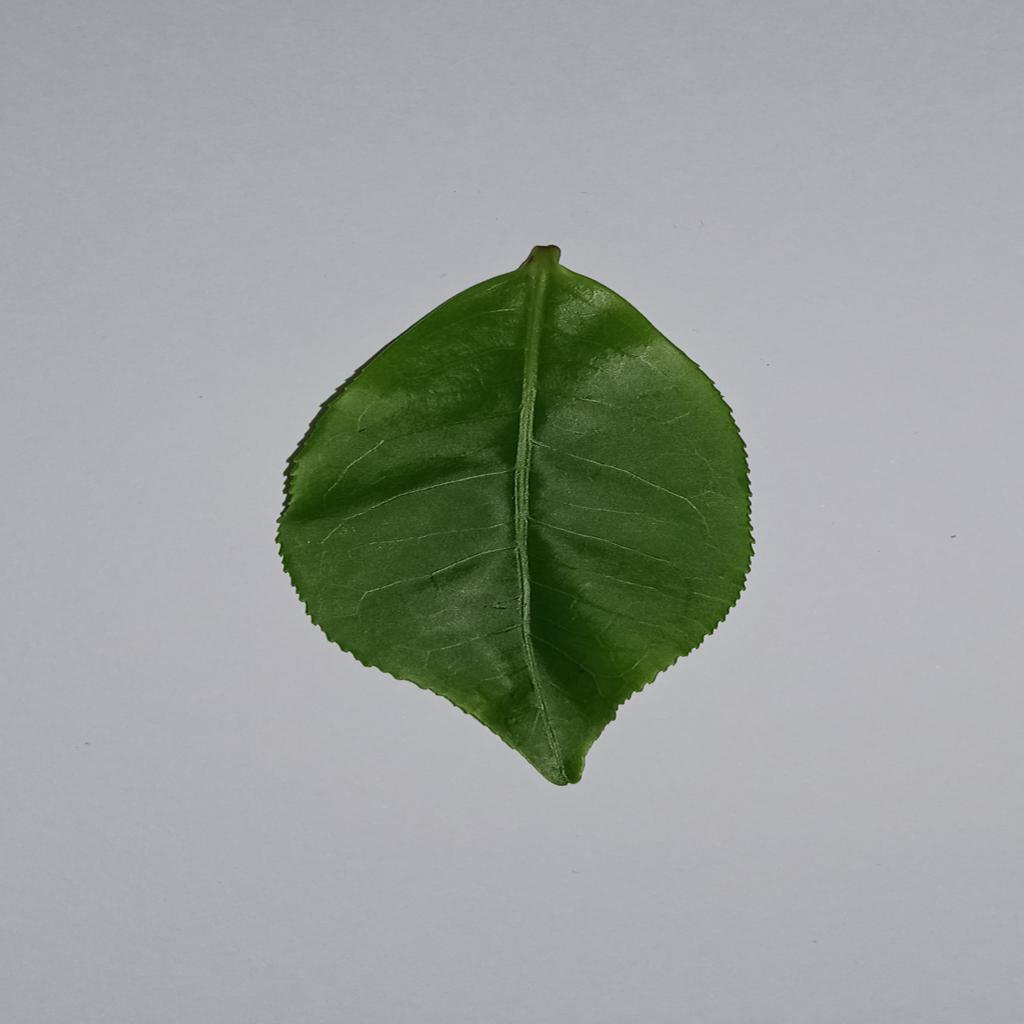
Label: Healthy